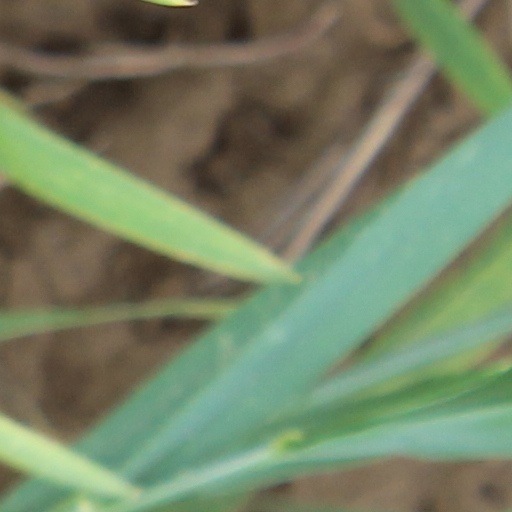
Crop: wheat